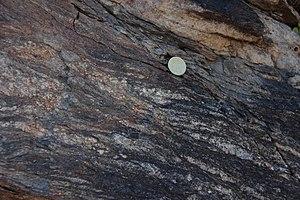
Migmatite datant de l'orogenèse Varisque (300 Ma) dans les gorges de la Carança (Pyrénées orientales, France).
La Carança est une rivière de montagne des Pyrénées, dans le département français des Pyrénées-Orientales. Affluent droite du fleuve Têt, elle s'écoule du sud vers le nord sur quinze kilomètres pour 1 700 m de dénivelé. Après avoir recueilli l'eau de plusieurs cirques glaciaires, la Carança voit sa vallée se rétrécir jusqu'à devenir un canyon appelé gorges de la Carança.